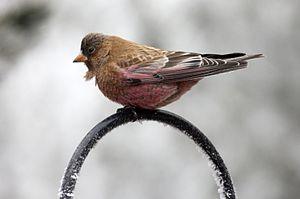
Le Roselin à tête brune est une espèce de passereau de la famille des Fringillidae.